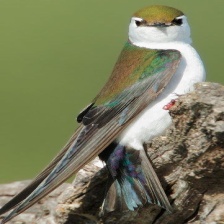
Species: VIOLET GREEN SWALLOW
Scientific name: TACHYCINETA THALASSINA